Honda NSX (first generation)

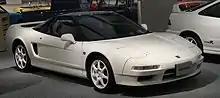
Honda NSX-R

Production of the first generation of the NSX ended on November 30, 2005. Sales in the United States and Canada ended in 2005 and 2000, respectively.